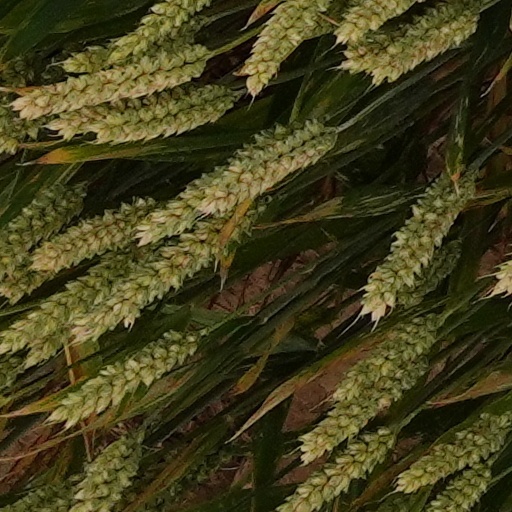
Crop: wheat